Answer in natural language. Which point is closer to the camera taking this photo, point A  or point B? Choose between the following options: A or B
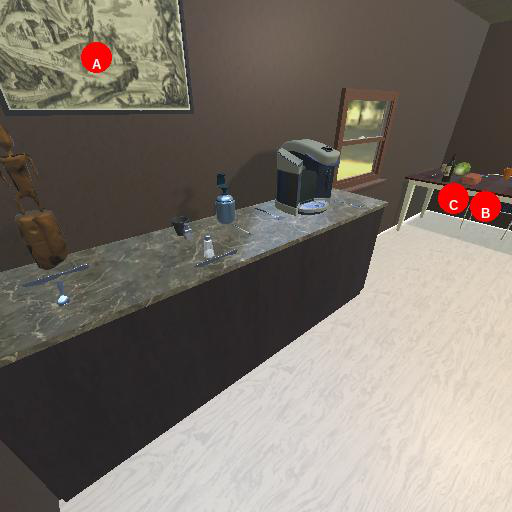
<answer>A</answer>